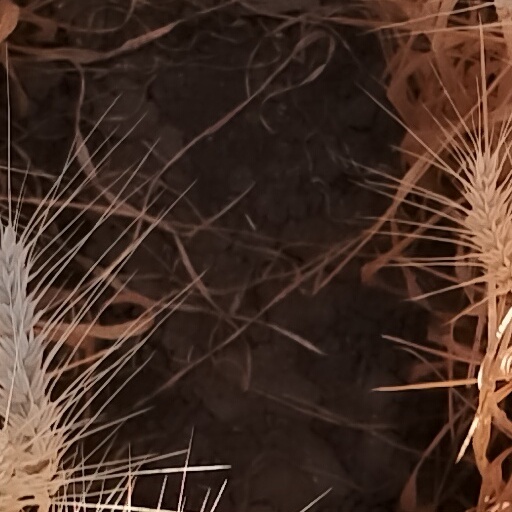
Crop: wheat